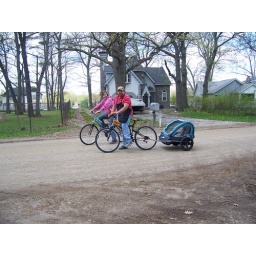
great-grandson and grandparents on a bike ride around the lake